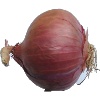
Label: Onion Red 1